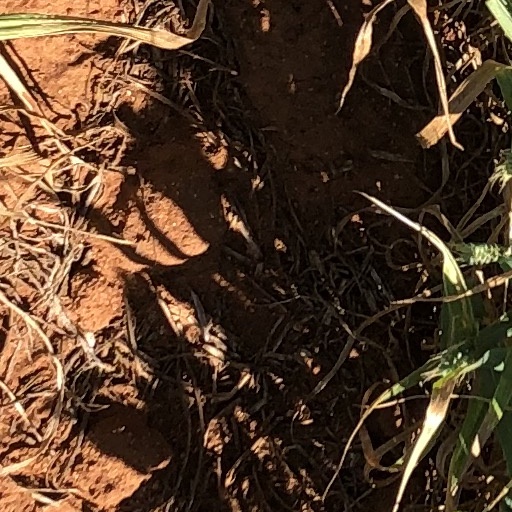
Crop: wheat